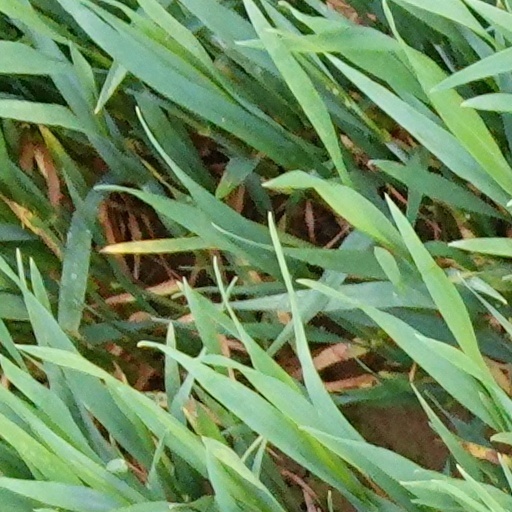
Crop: wheat